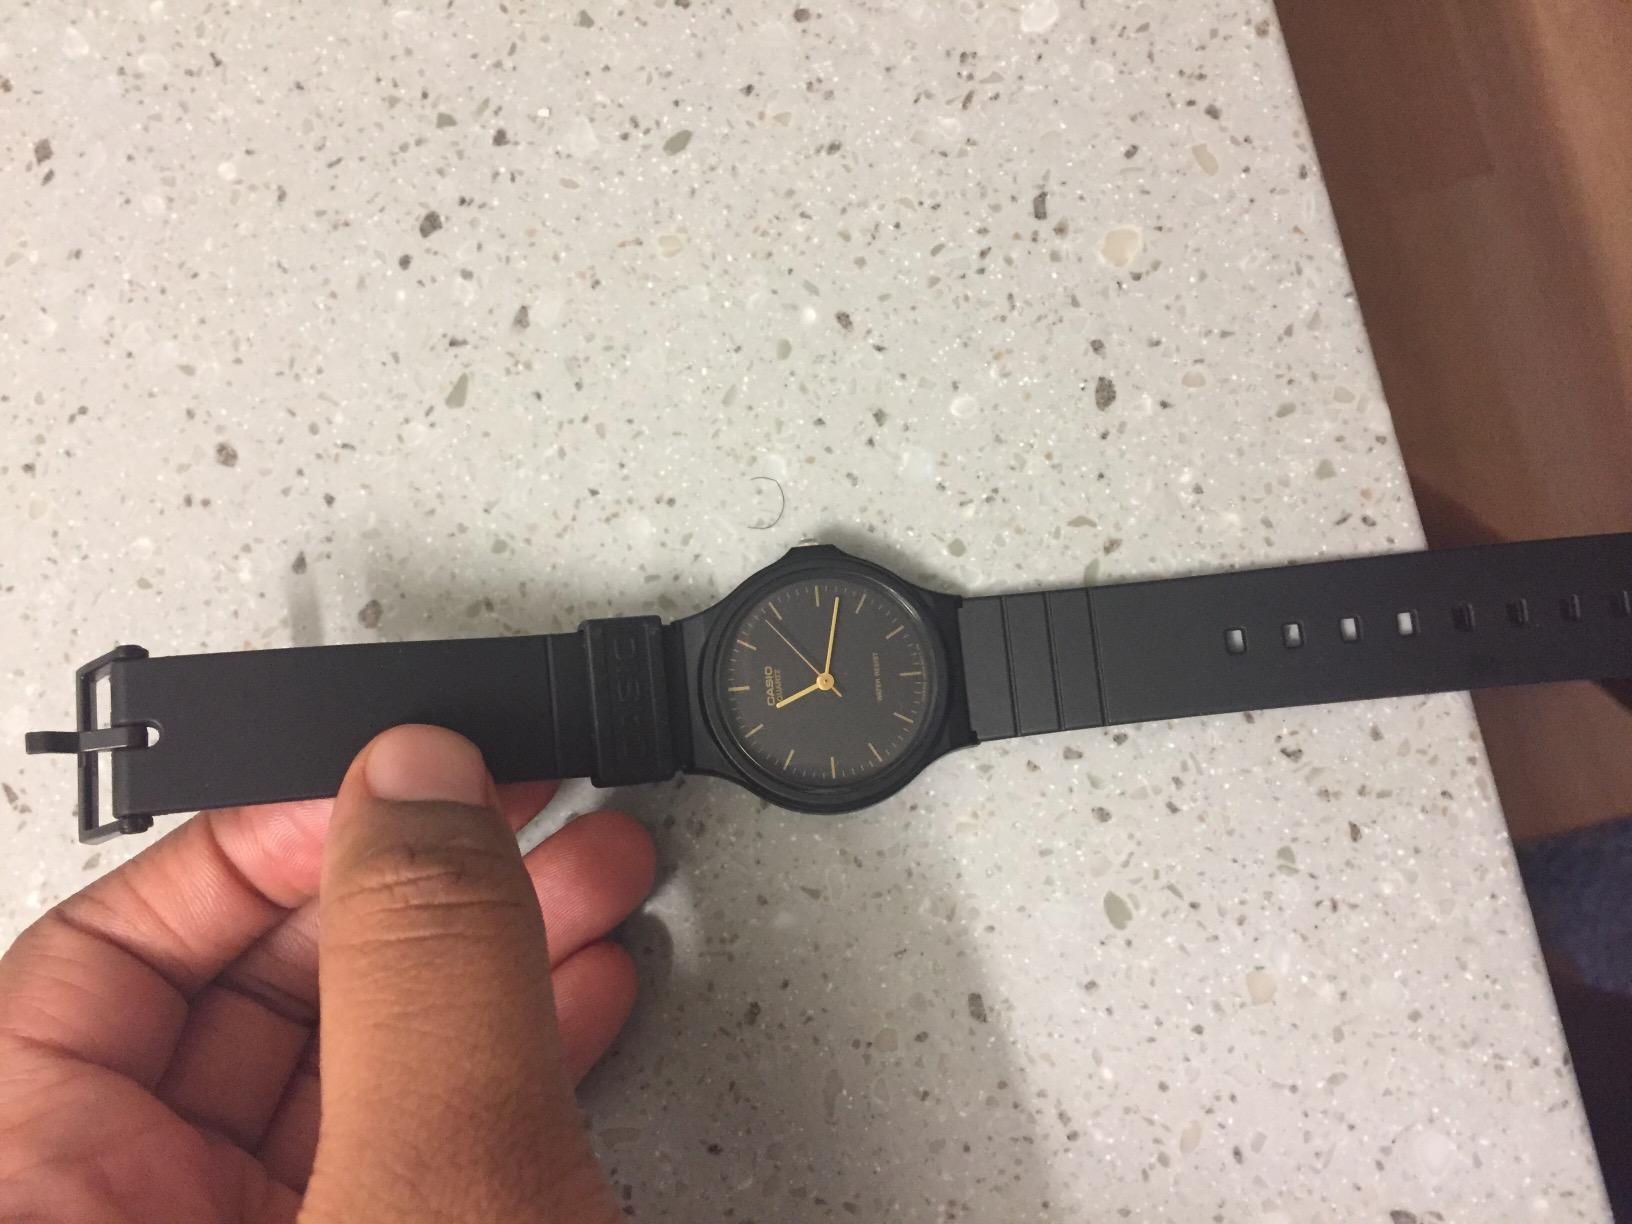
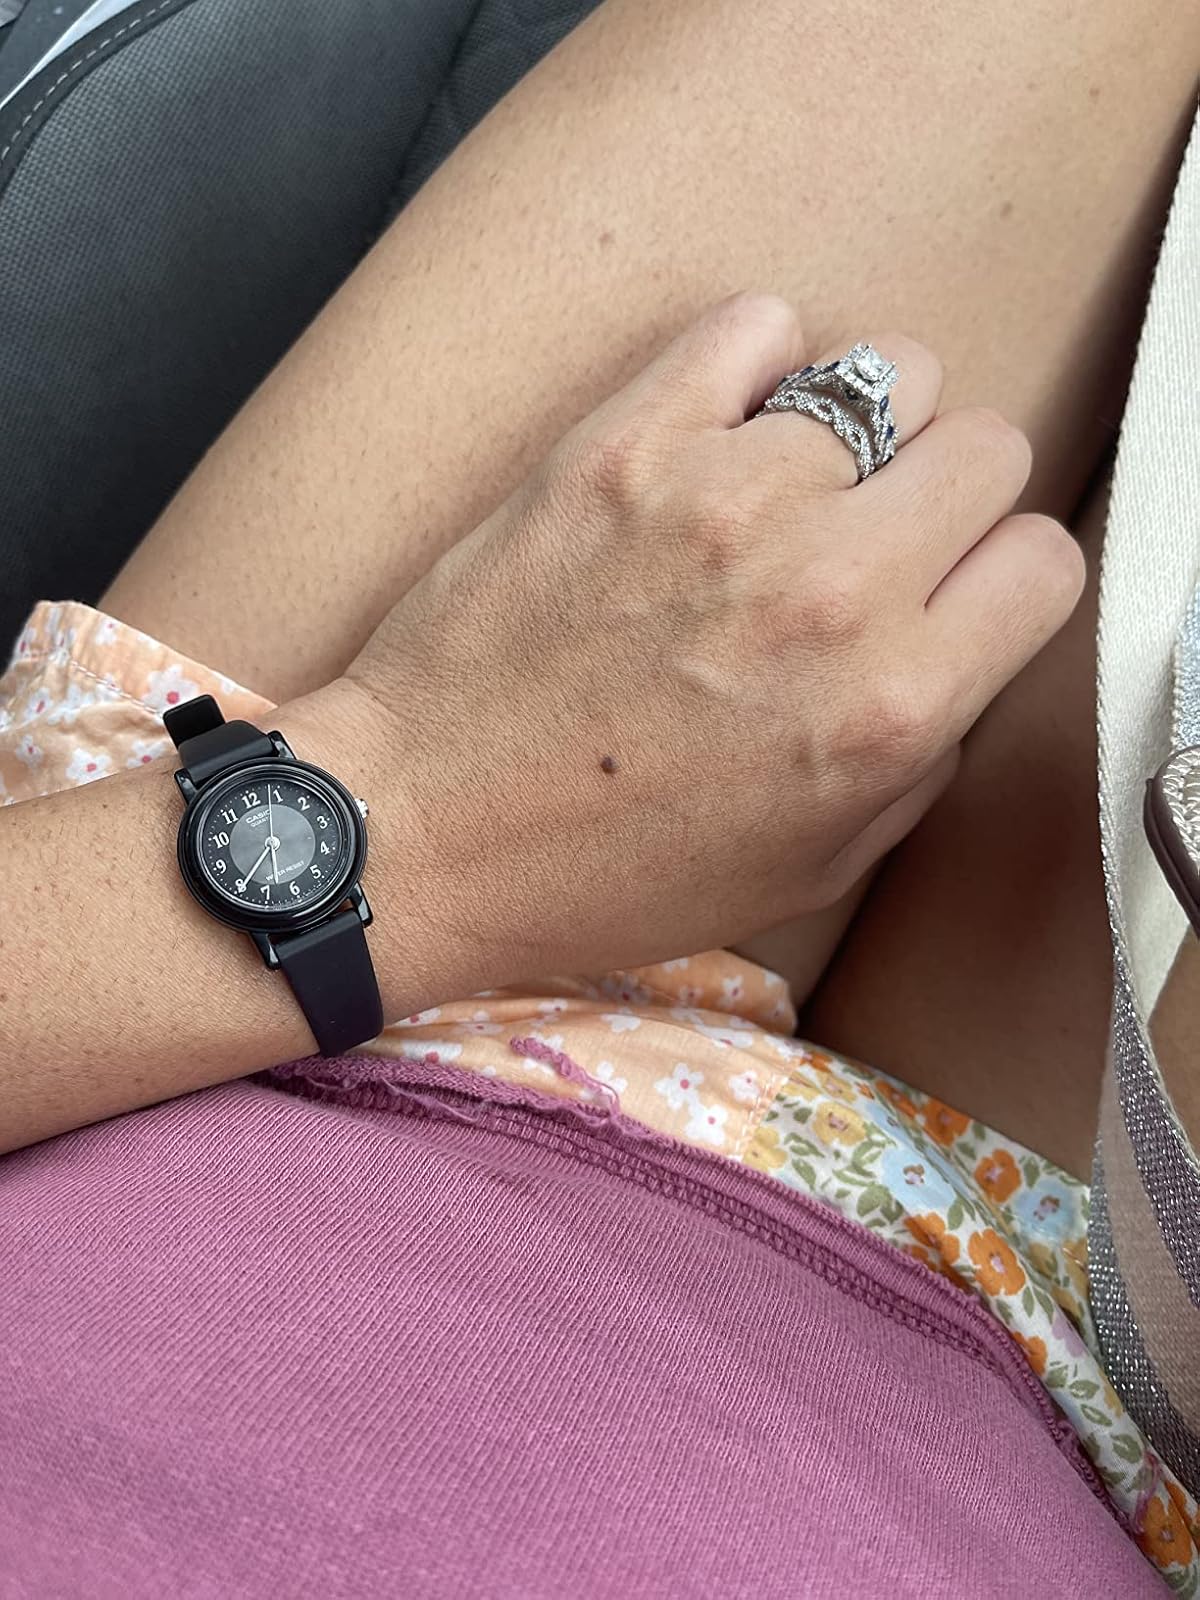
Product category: accessories_watch
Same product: no